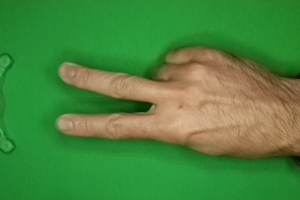
Label: scissors